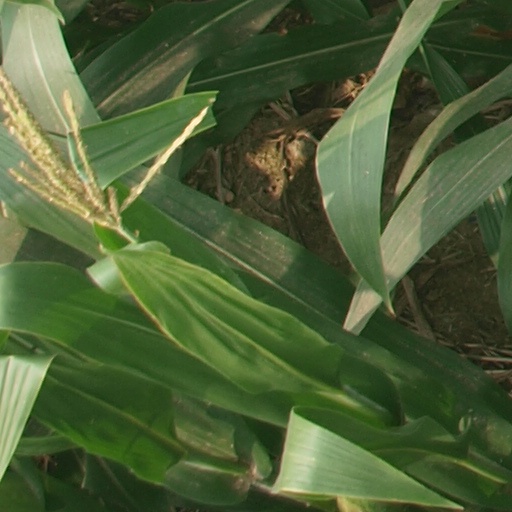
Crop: maize; corn